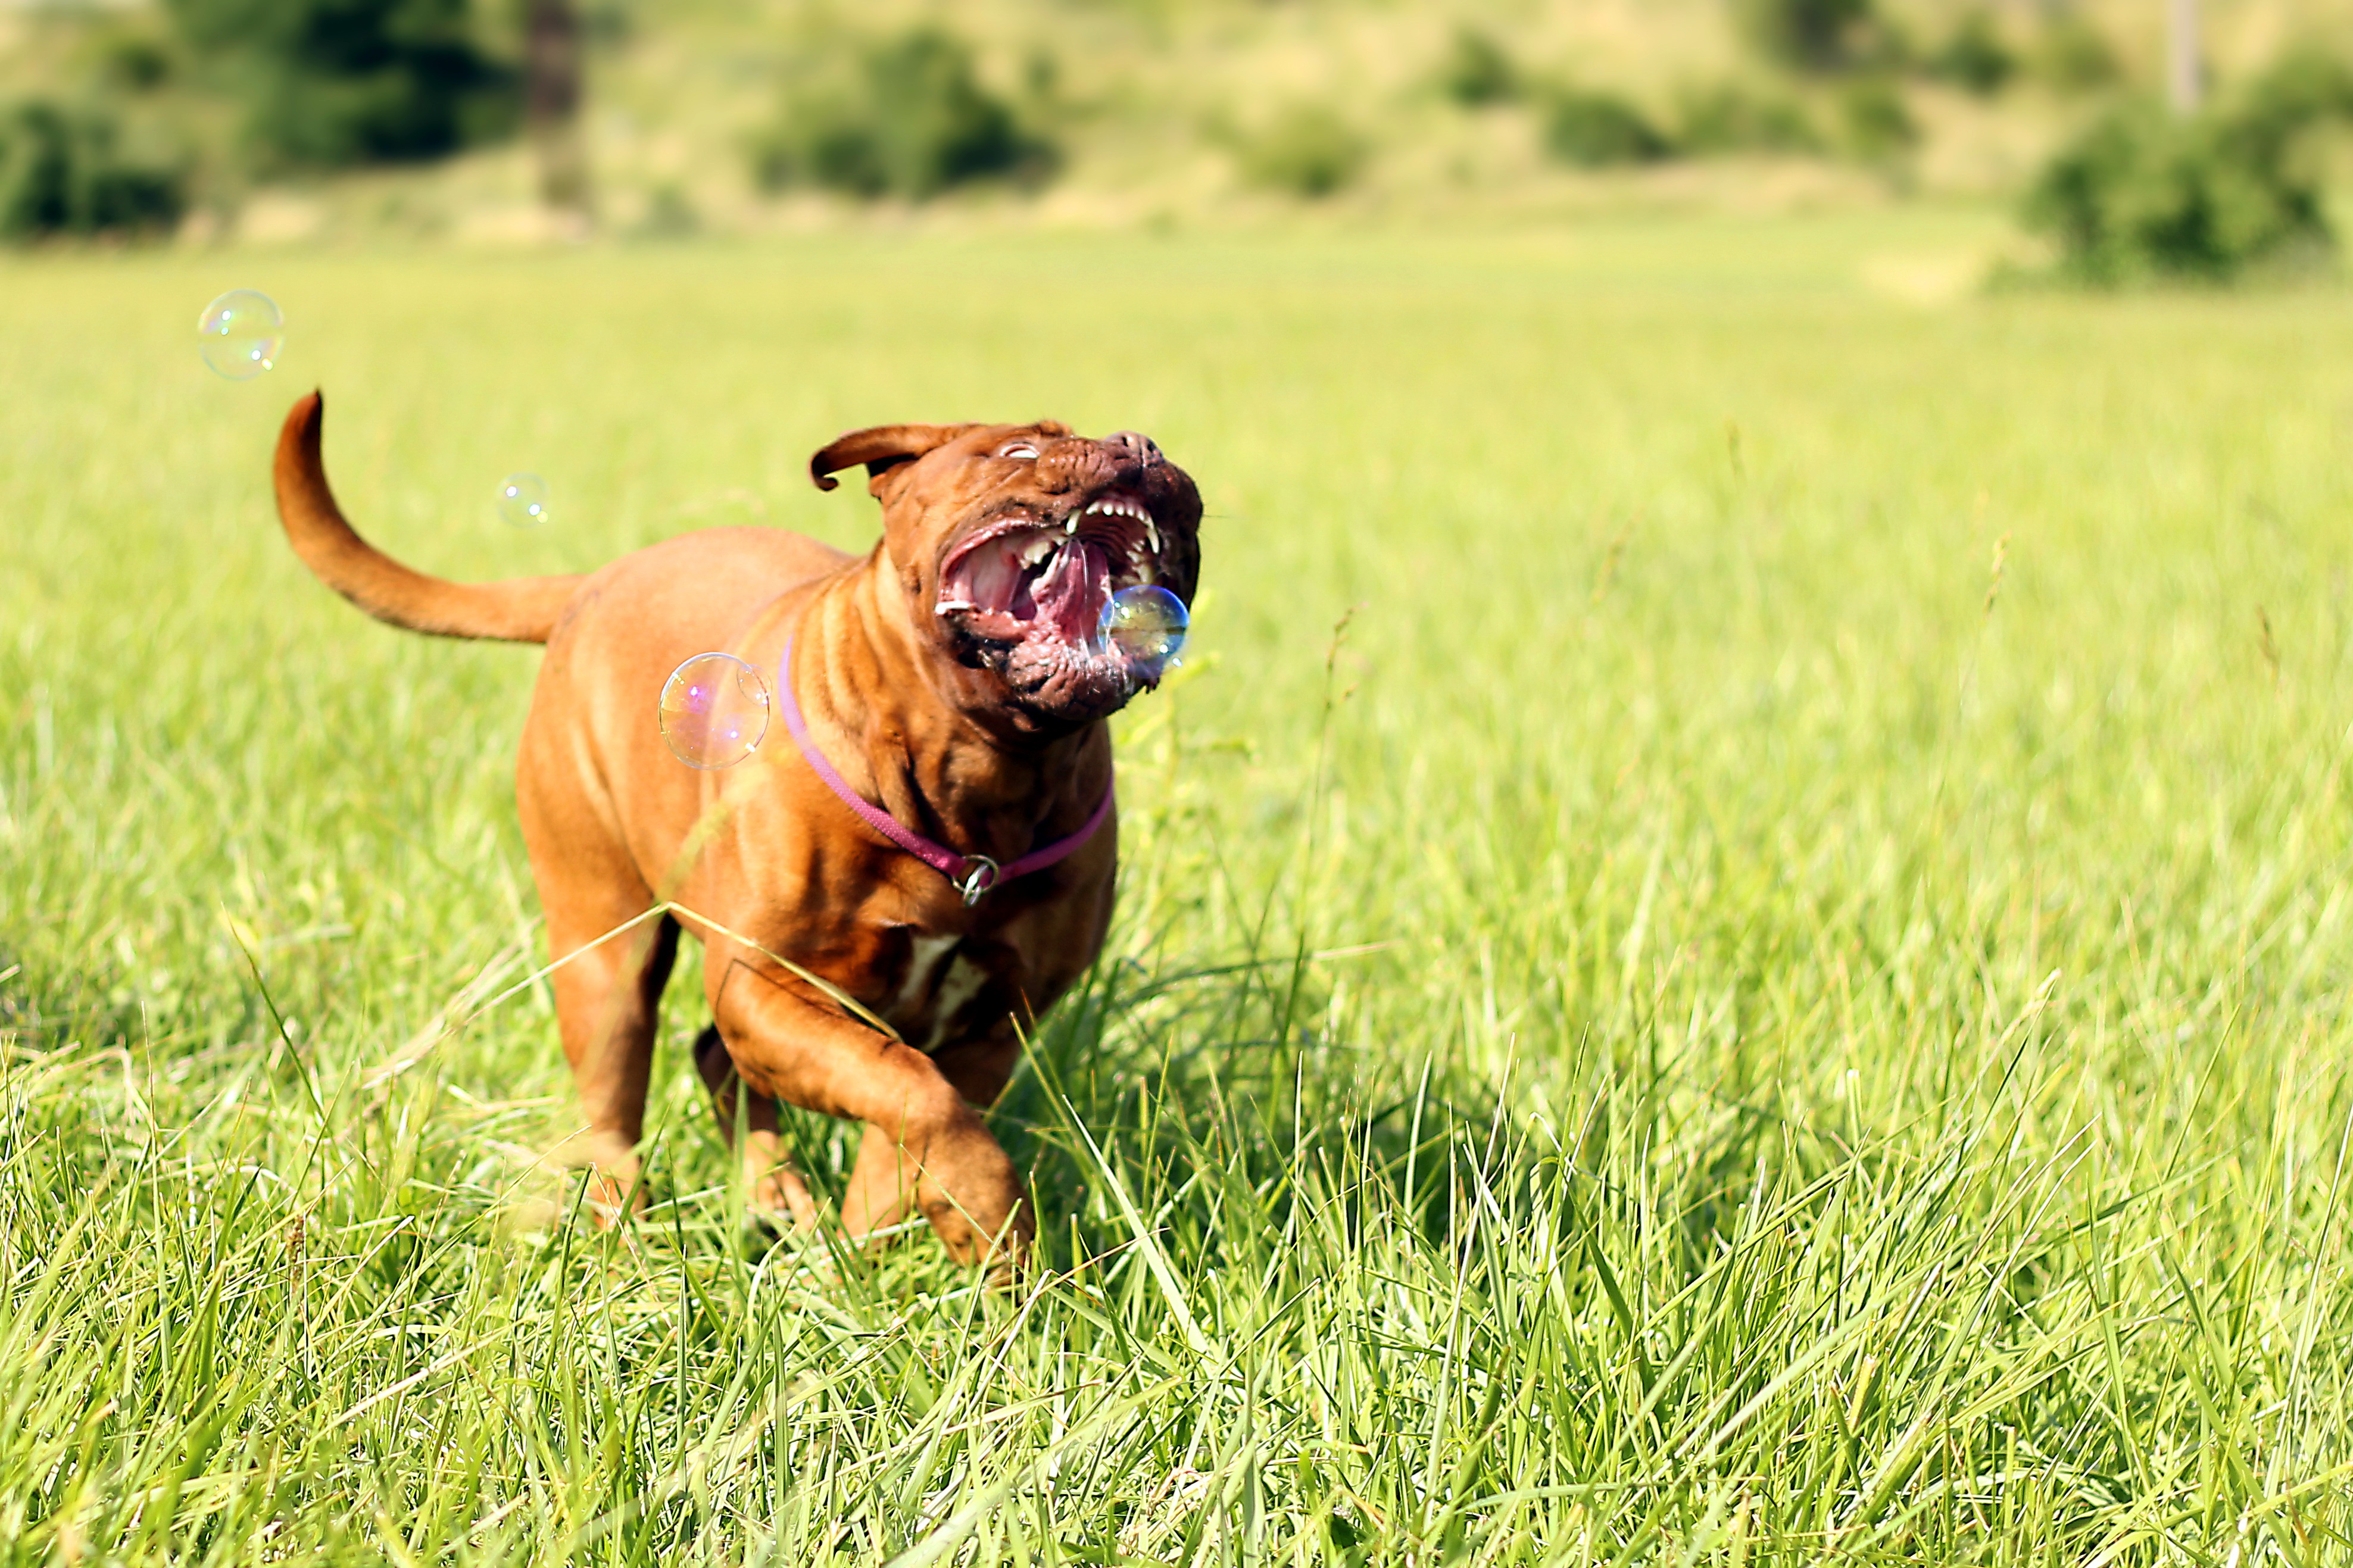
nature, grass, white, lawn, meadow, seating, home, puppy, dog, animal, cute, pet, portrait, young, small, studio, brown, mammal, child, bulldog, thoroughbred, face, de, french, background, happy, lovely, newborn, vertebrate, funny, bordeaux, big, nice, adorable, rare, dog breed, wrinkled, guard dog, mastiffs, family tree, mastiff, are you looking for, bullmastiff, dogue de bordeaux, dog like mammal